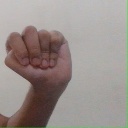
अक्षर: ठ